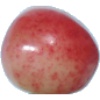
Label: cherry_rainier